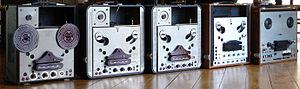
Carad était un constructeur belge de matériel électronique, fondé en 1925 et ayant cessé ses activités en 1975.